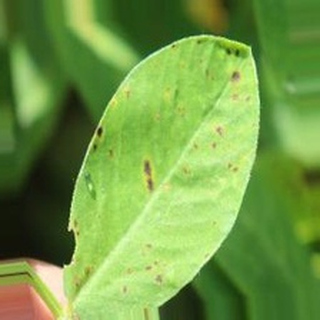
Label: groundnut_early_leaf_spot